Brigitte Grésy

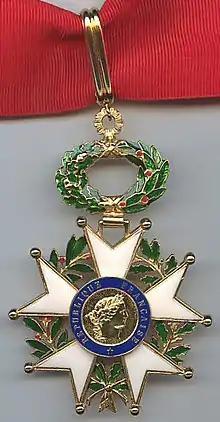
Commander of the order of the Legion of Honor.

Brigitte Grésy, "Sexism in the world of work - between denial and reality", Higher Council for Professional Equality between Women and Men, March 2017.